Rosey (wrestler)

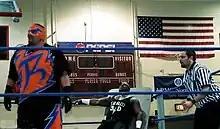
Anoaʻi as Rosey facing Brother Devon in Franklin, Pennsylvania, in 2006

During 2006 and 2007, he also competed for a number of independent promotions, including Great Championship Wrestling, BAW Championship Wrestling, and the Appalachian Wrestling Federation. He also returned to Heartland Wrestling Association for a few matches from 2006 to 2007 with one of the appearances being him challenging Jon Moxley for the HWA Heavyweight Championship on June 10, 2006, at "HWA Road to Destiny".